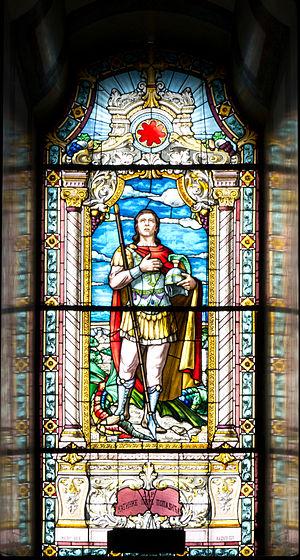
La cathédrale Saint-Georges de Novi Sad est une cathédrale orthodoxe située à Novi Sad, la capitale de la province autonome de Voïvodine, en Serbie. Construite entre 1734 et 1740, restaurée au milieu du XIXᵉ siècle et au début du XXᵉ siècle, elle est inscrite sur la liste des monuments culturels de grande importance de la République de Serbie.